Sid Castle

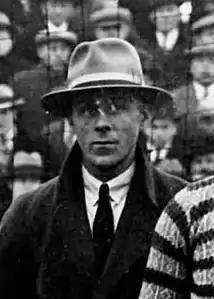
Castle in 1927

Sidney Ernest Rowland Castle (12 March 1892 in Basingstoke – 27 January 1978) was an English professional footballer who played for Basingstoke Town, Thornycroft Athletic, Guildford United, Tottenham Hotspur, Charlton Athletic, and Chelsea.